John Keating (Australian politician)

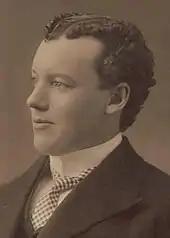
A young Keating

Keating stood unsuccessfully for the Tasmanian House of Assembly seat of George Town in 1900. In the 1901 election, he was elected to the Australian Senate as the youngest member of the Parliament, where he supported the Protectionist Party governments of Edmund Barton and Alfred Deakin. He supported the establishment of a system of compulsory conciliation and arbitration a Commonwealth old-age pension scheme and a White Australia. He was appointed an honorary minister in the second Deakin Ministry in July 1905 and Vice-President of the Executive Council in October 1906. He was responsible for the drafting of the 1905 Copyright Act.